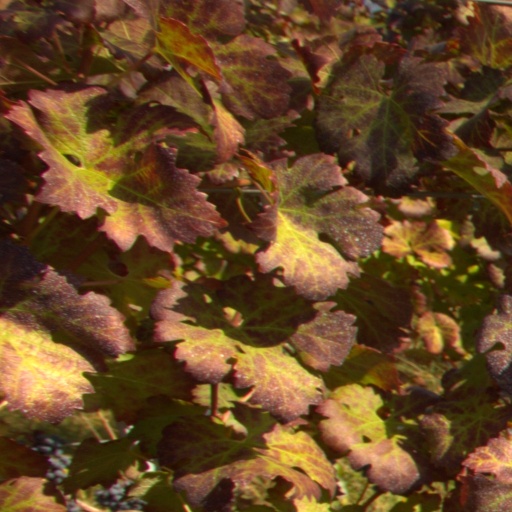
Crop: grape